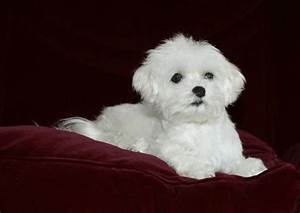
Label: cane